Boeing 737

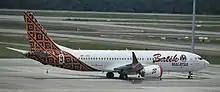
737 MAX 8 of Malindo Air (wearing Batik Air Malaysia livery), the launch customer

The 737-400 was launched in 1985 to fill the gap between the 737-300 and the 757-200. In June 1986, Boeing announced the development of the 737-400, which stretched the fuselage a further , increasing the capacity to 188 passengers, and requiring a tail bumper to prevent tailstrikes during take-off and a strengthened wing spar. The -400s first flight was on February 19, 1988, and, after a seven-month/500-hour flight-testing run, entered service with Piedmont Airlines that October. The last two -400s, i.e. the last 737 Classics series, were delivered to CSA Czech Airlines on February 28, 2000. The 737-400 was replaced by the 737-800 of the Next Generation series. The 737-400SF was a 737-400 converted to freighter, though it was not a model delivered by Boeing and hence the nickname "Special Freighter (SF)". Alaska Airlines was the first to convert one of their 400s from regular service to an aircraft with the ability to handle 10 pallets. The airline had also converted five more into fixed combi aircraft for half passenger and freight. These 737-400 Combi aircraft were retired in 2017 and replaced by the 737-700F of the Next Generation series.